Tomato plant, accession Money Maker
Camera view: vertical (180 deg); turntable rotation: 30 degrees
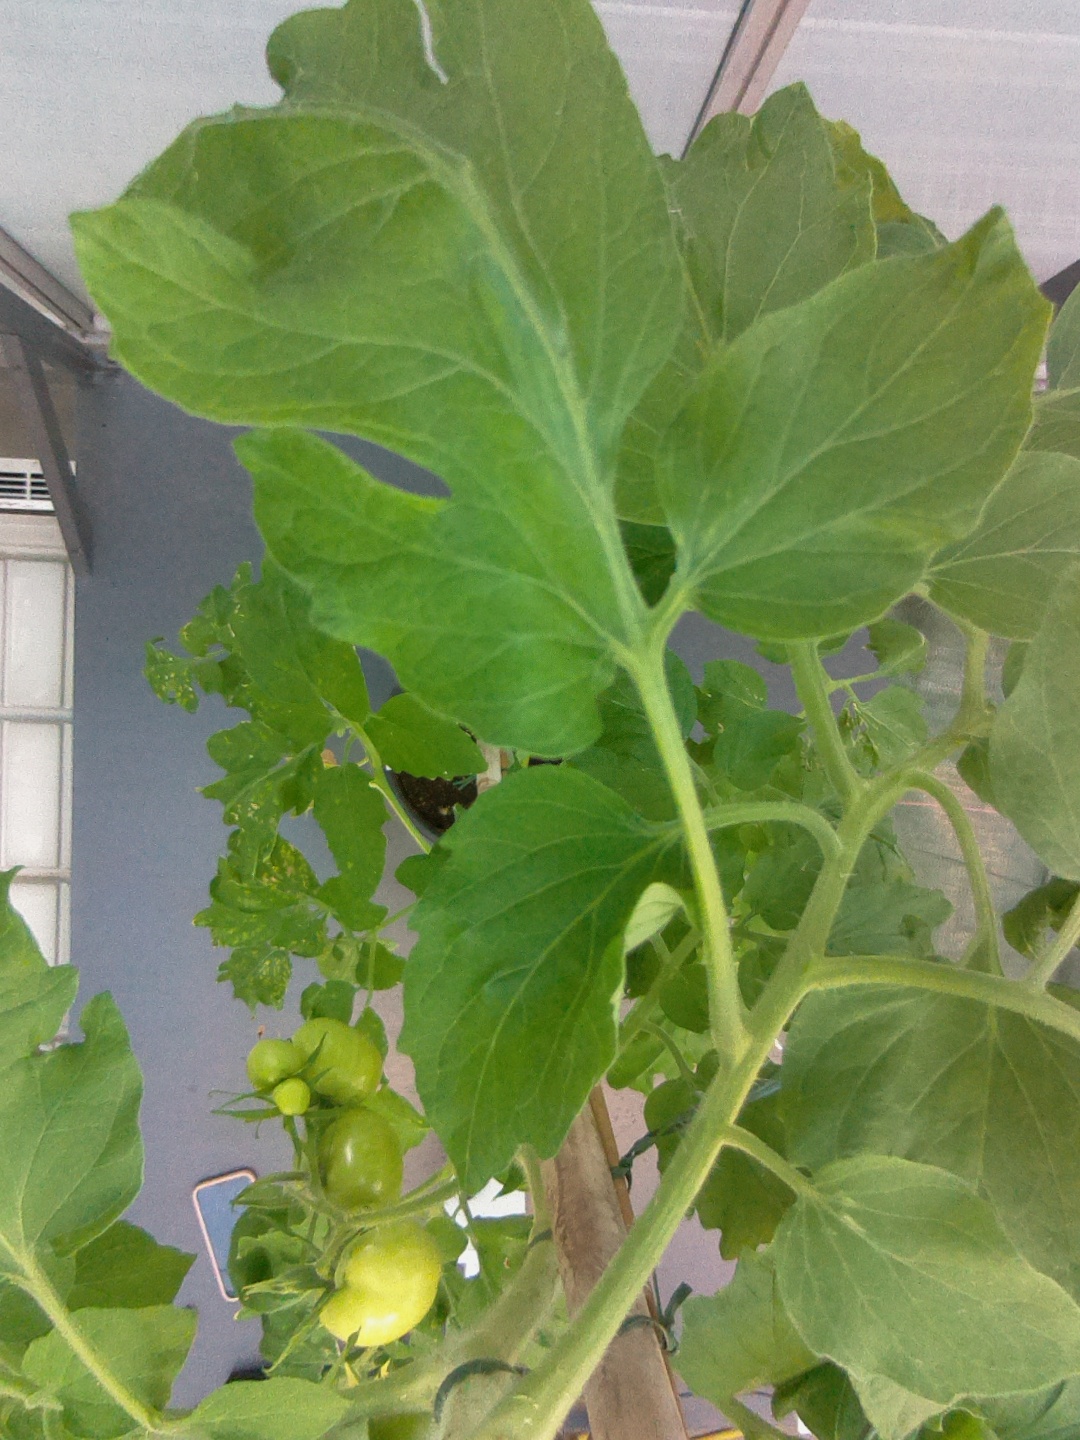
BBCH growth stage 74: 40%-50% of final fruit size